Lou Maletta

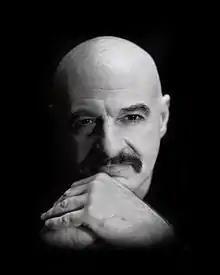
Maletta in 1998

Louis Phillip "Lou" Maletta Jr. (December 14, 1936 – November 2, 2011) was an American media executive and LGBT rights activist. Maletta founded the Gay Cable Network in 1982.